Tuomas W. Hyrskymurto

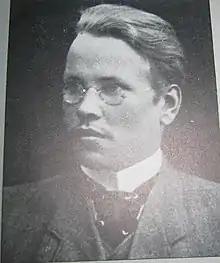
Tuomas Hyrskymurto

Tuomas Wilho Hyrskymurto (September 14, 1881 – August 31, 1920) was a Finnish Communist revolutionary who was originally a merchant from Turku.